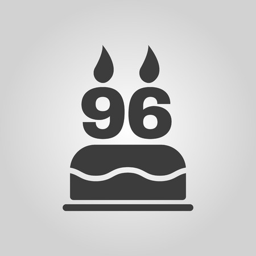
the birthday cake with candles in the form of number icon .